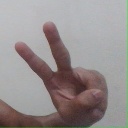
अक्षर: ऐ